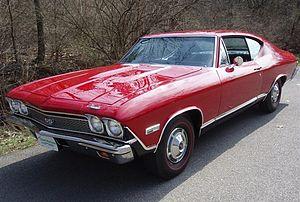
La Chevrolet Chevelle est une automobile du constructeur américain Chevrolet.